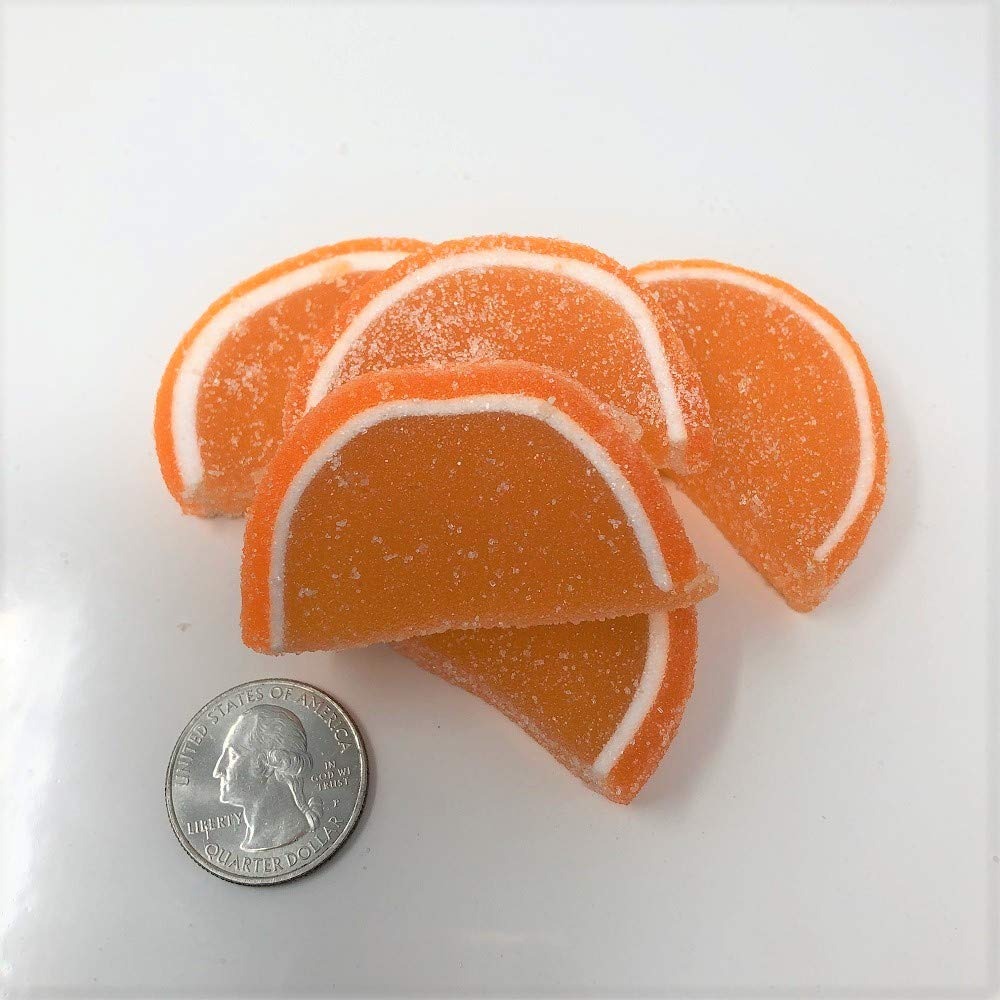
Item Name: Cavalier Candies Fruit Slices Orange flavor jelly candy 1 pound
Bullet Point 1: Orange Flavored Jelly Candy: Enjoy the tangy citrus flavor of orange in every bite of these fruit slices jelly candies
Bullet Point 2: 1 Pound Bag: Contains 16 ounces of orange flavored jelly candies for sharing at parties or events
Bullet Point 3: Perfect for Birthdays and Holidays: Great for celebrating birthdays, New Year's, Valentine's Day, Easter, and other special occasions
Bullet Point 4: Bagged for Convenience: Comes in a resealable 1 pound bag for easy storage and portability
Bullet Point 5: Made by Cavalier Candies: A trusted brand known for quality jelly candies since 1922
Product Description: Orange flavor Fruit Slices. Fresh, Soft, and Delicious candy fruit slices. This listing is for a bulk 1 pound bag of Cavalier orange fruit slices.
Value: 16.0
Unit: Ounce

Price: 22.18